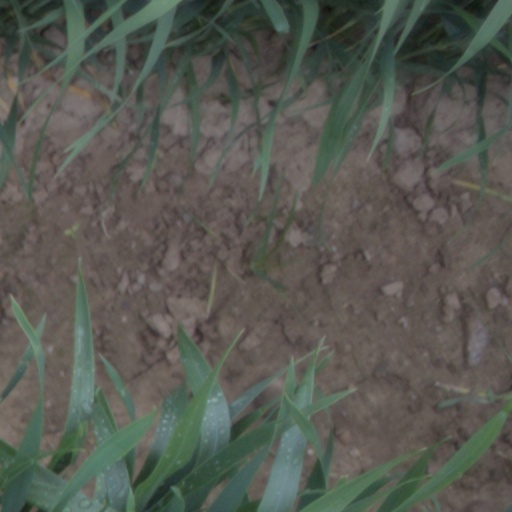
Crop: wheat